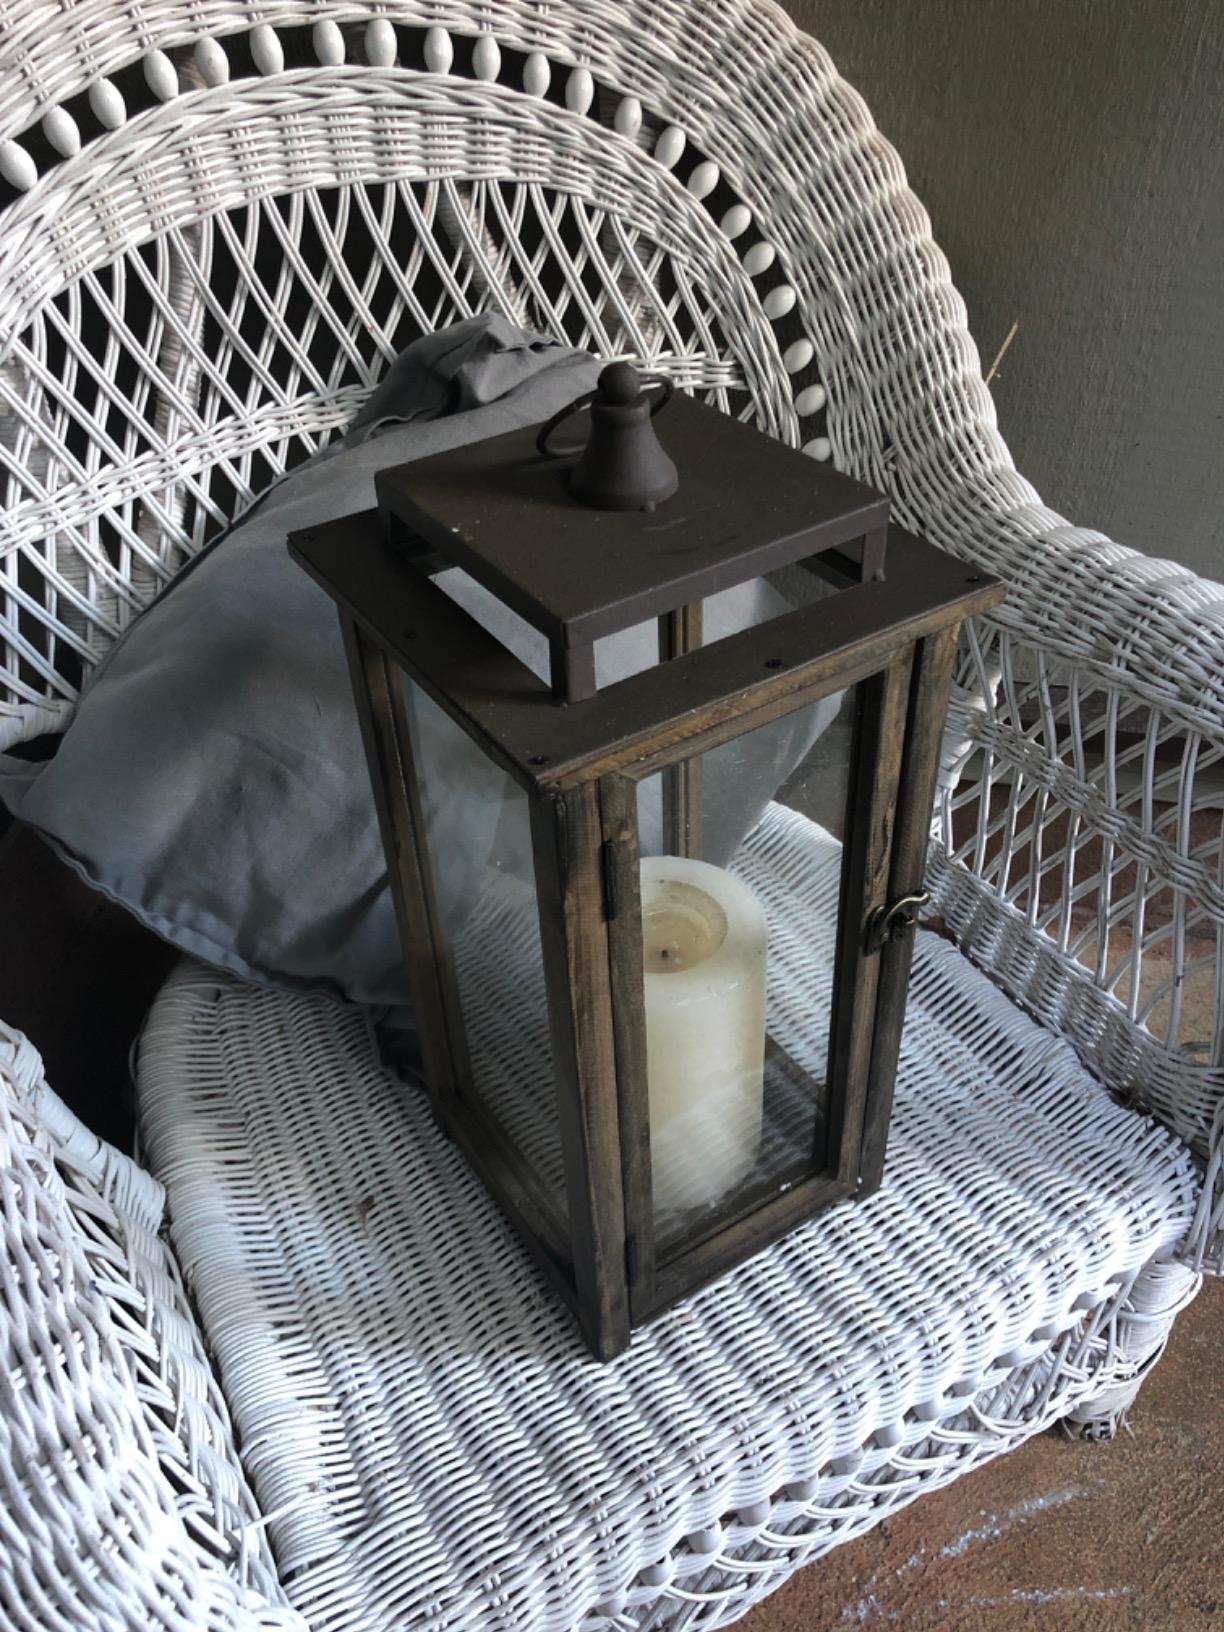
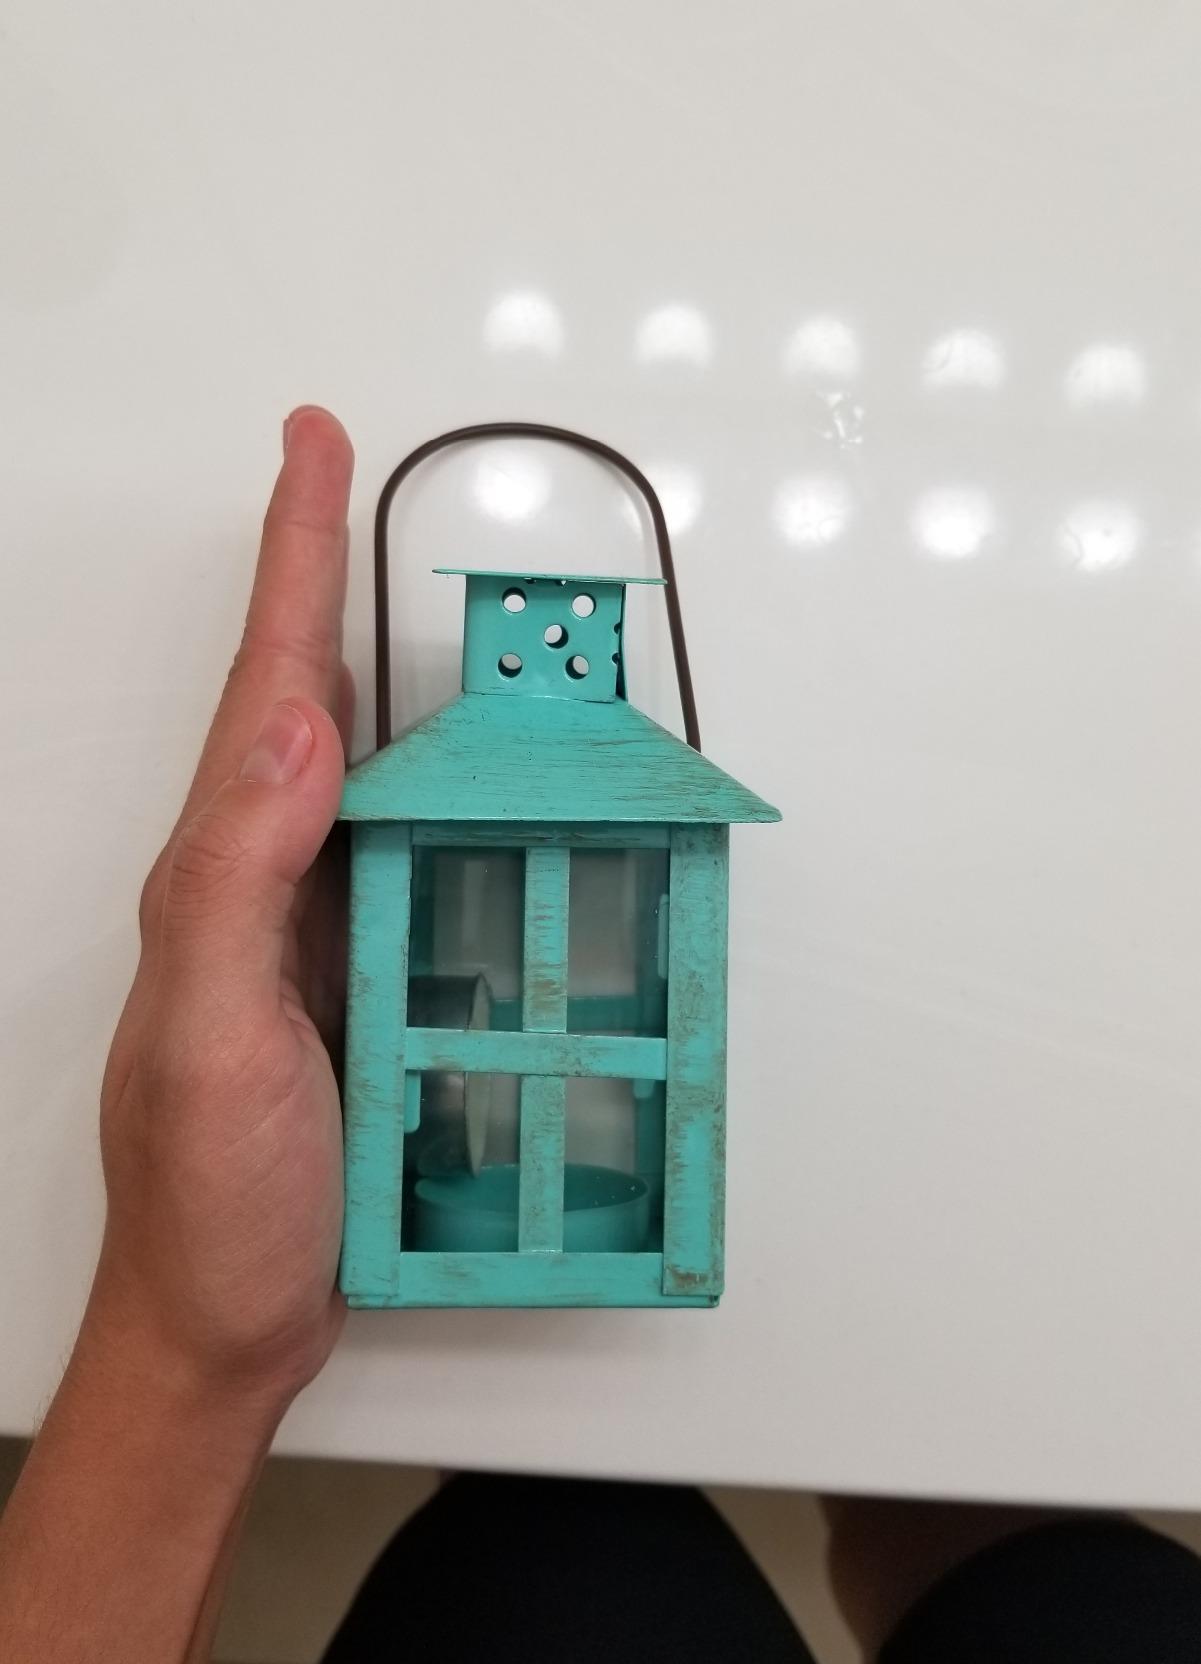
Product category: lantern
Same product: no